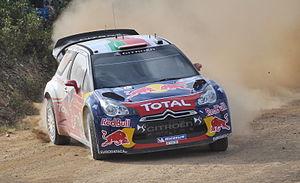
La Citroën DS3 WRC est une voiture de rallye fabriquée par Citroën Racing et Citroën Junior Team de 2011 à 2016. Spécialement conçu pour le championnat du monde des rallyes, elle est basée sur la Citroën DS3 de base.